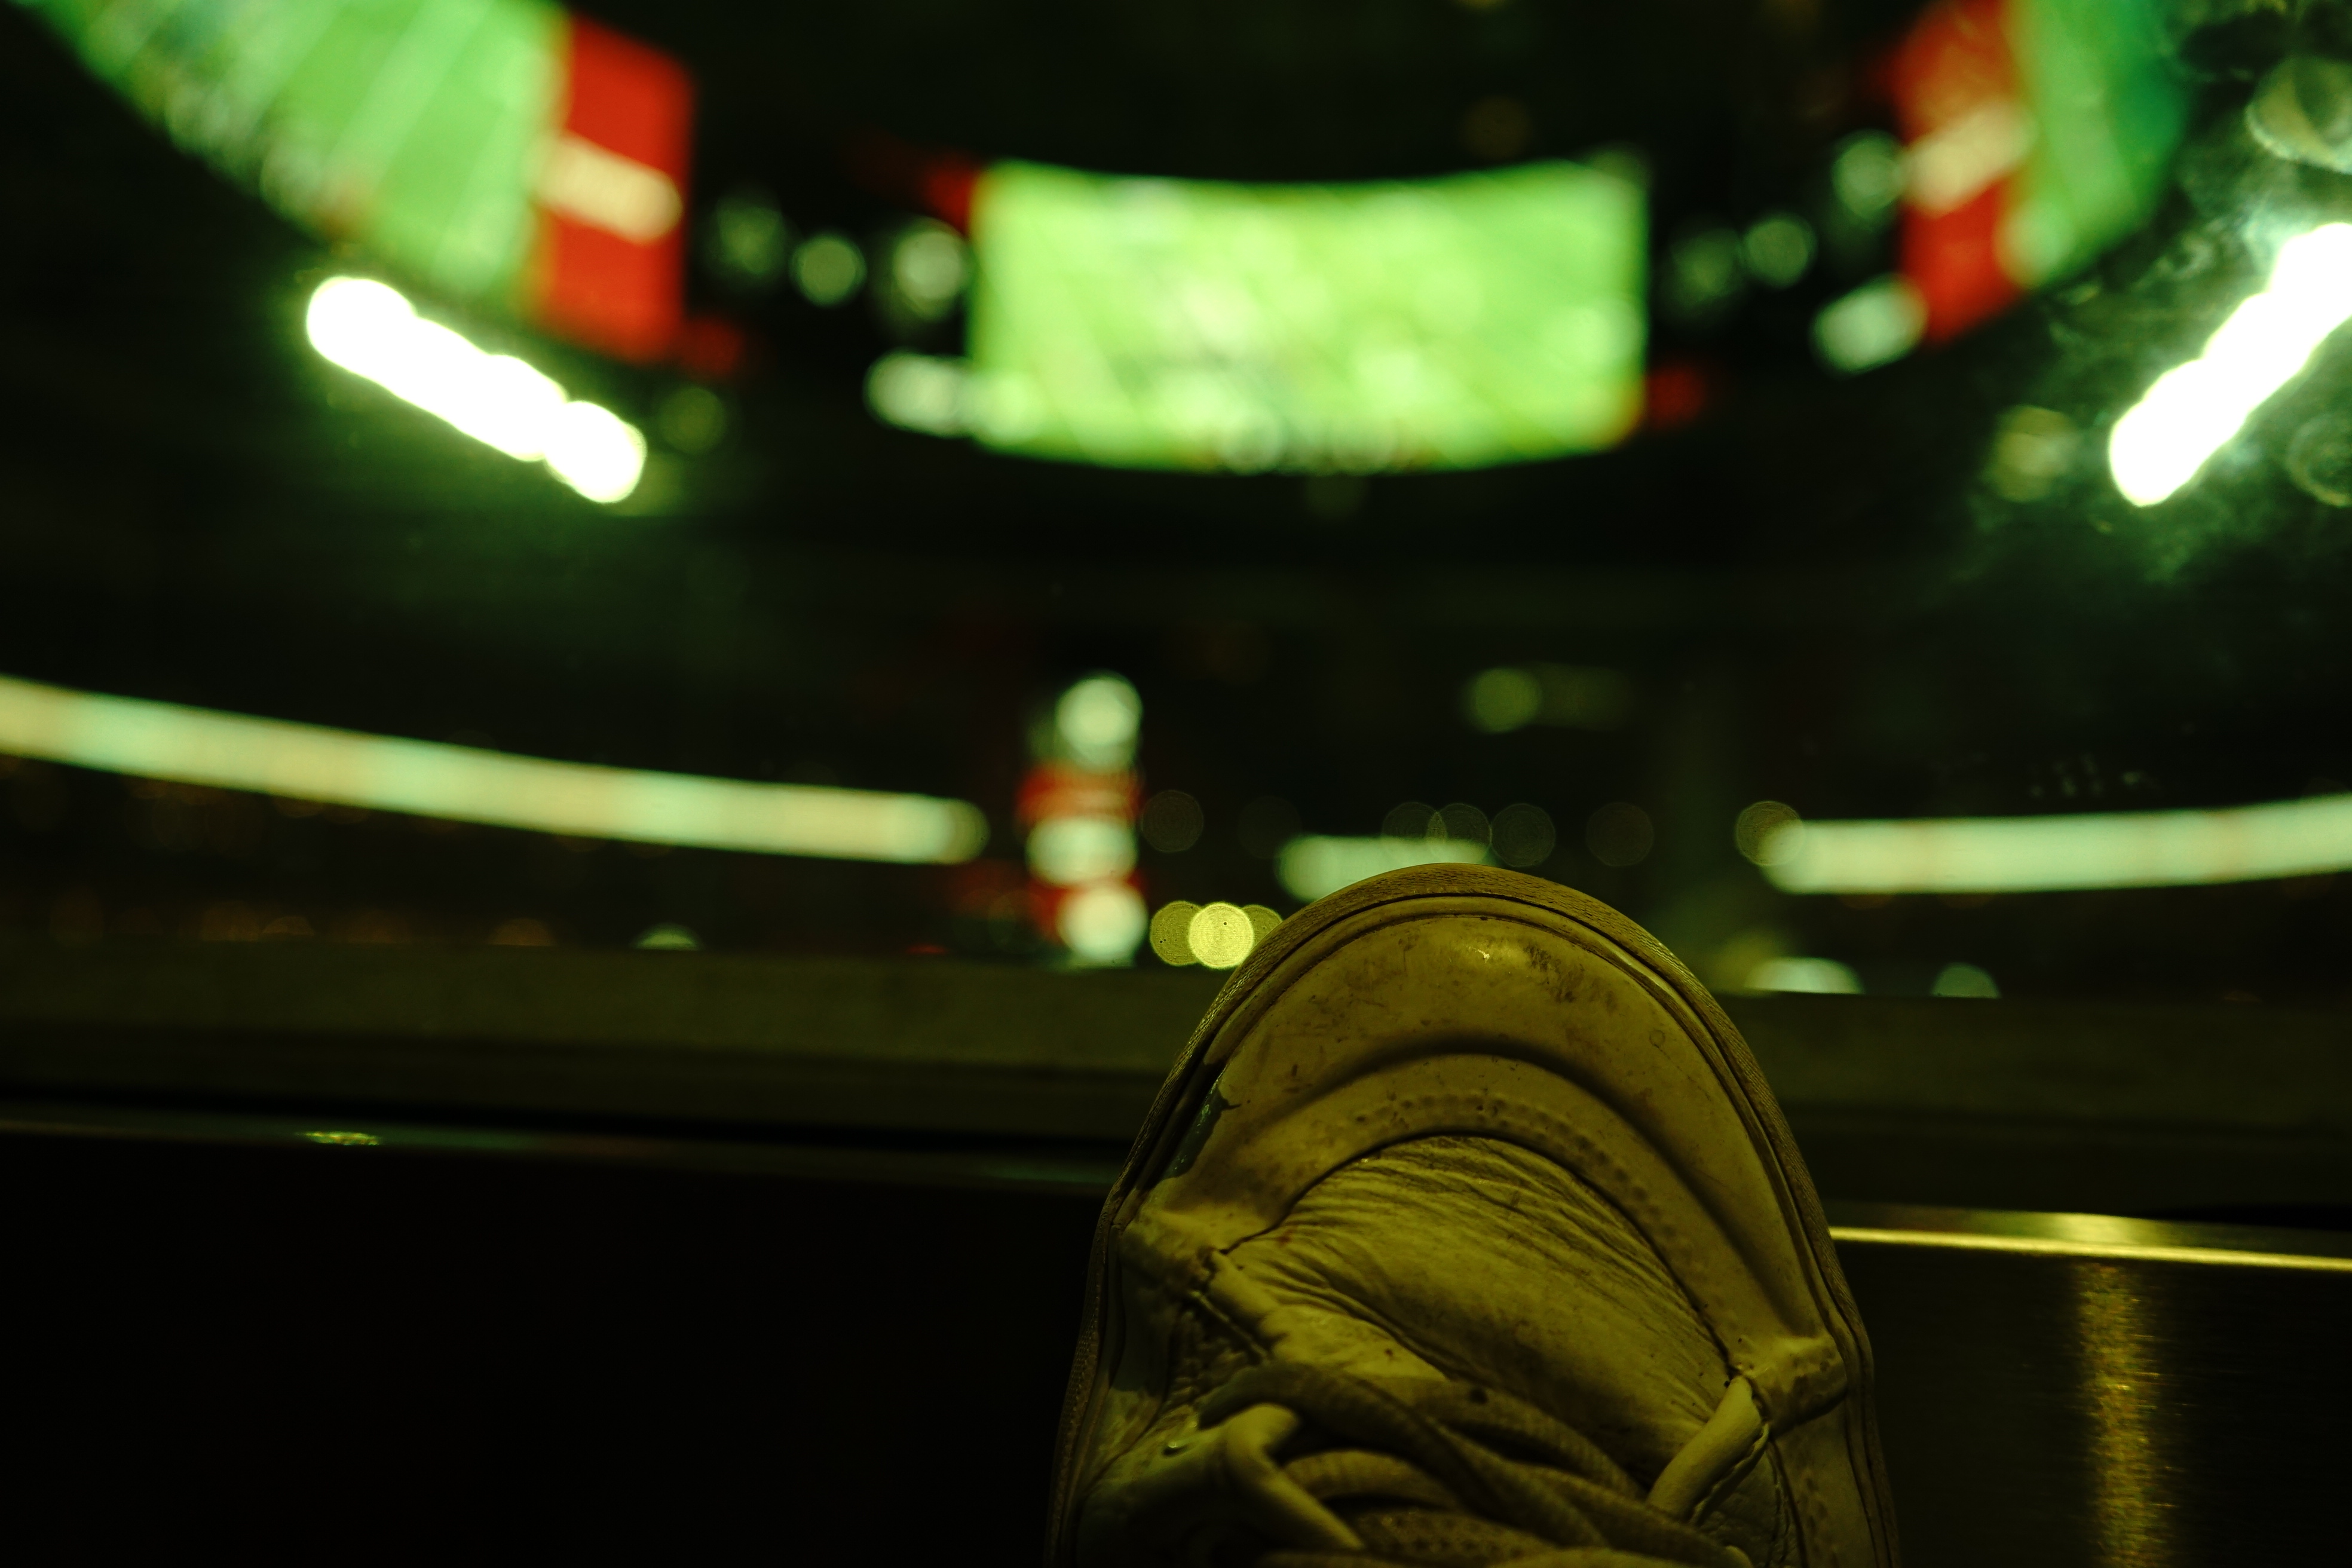
shoes, green, light, night, fictional character, darkness